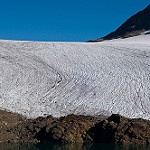
Label: glacier